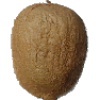
Label: Kiwi 1